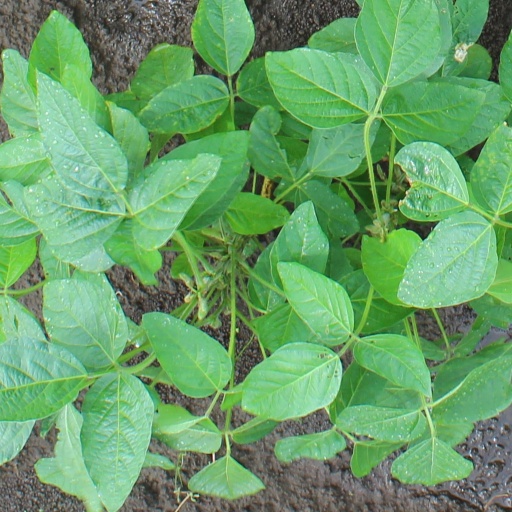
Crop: soybean